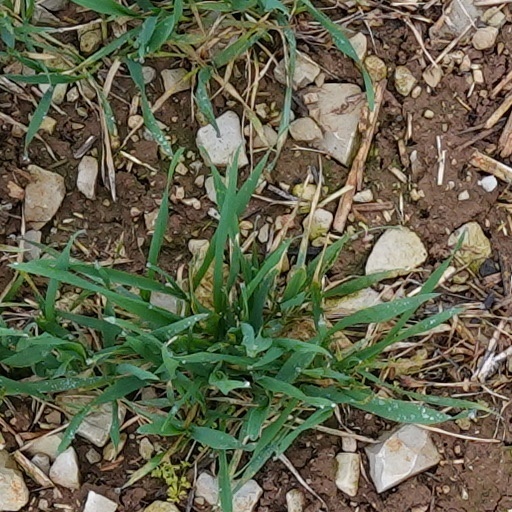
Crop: wheat